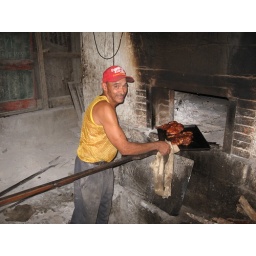
Chiqui's father gets chicken out of what usually serves as the bread oven in his bakery.